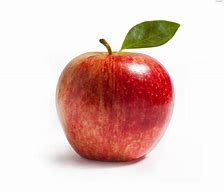
Label: apple